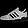
Label: Sneaker